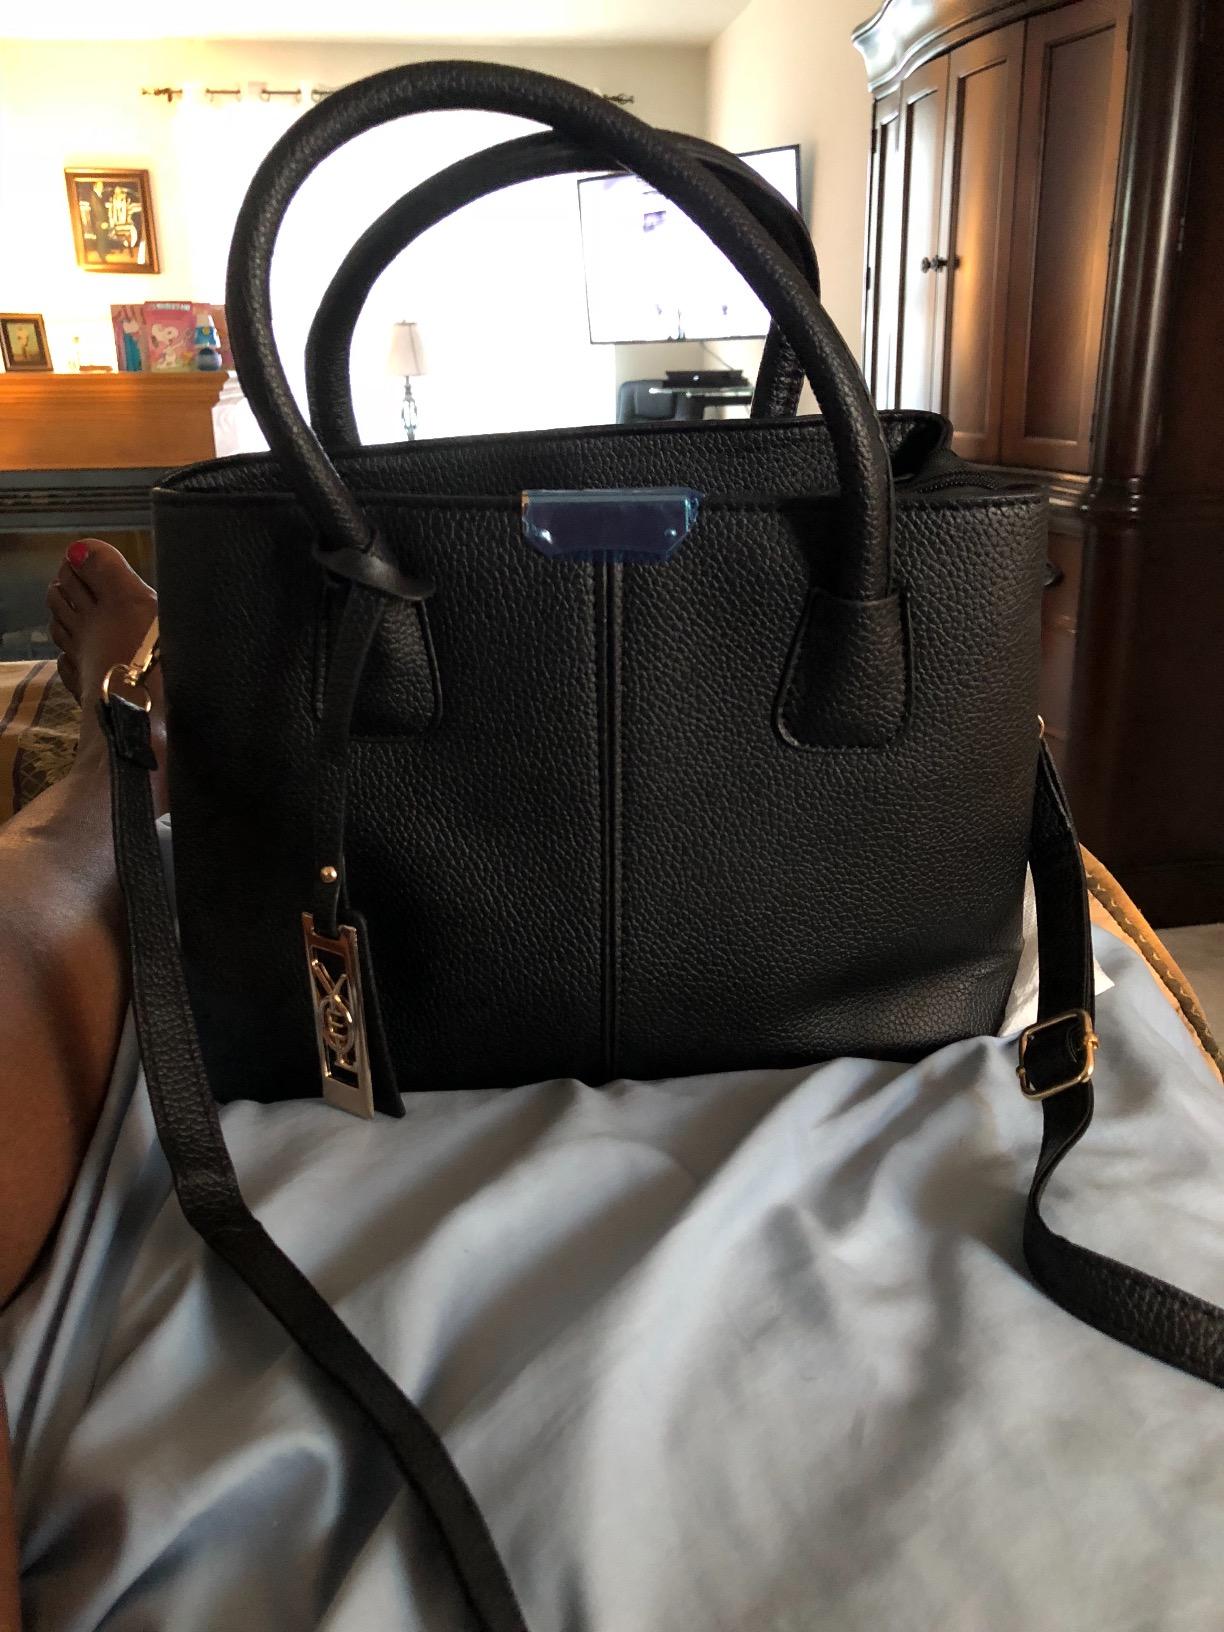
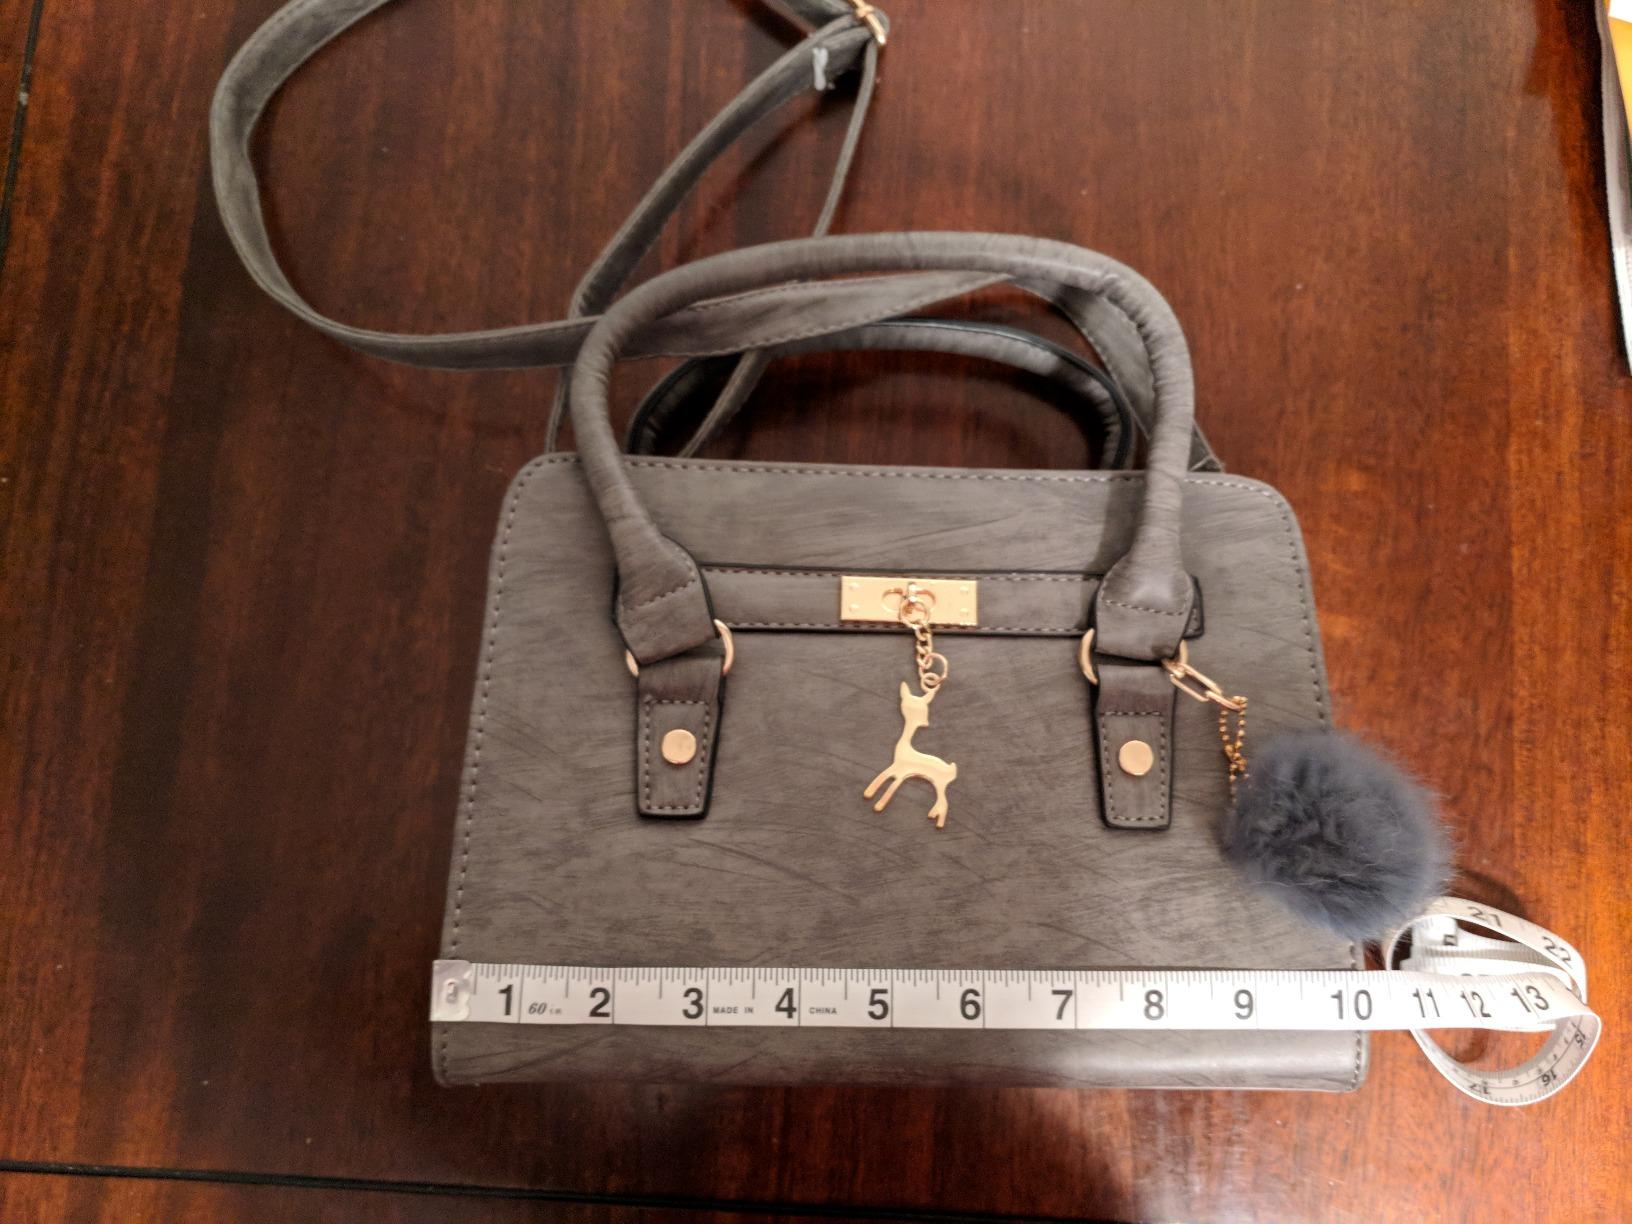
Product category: accessories_handbag
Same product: no